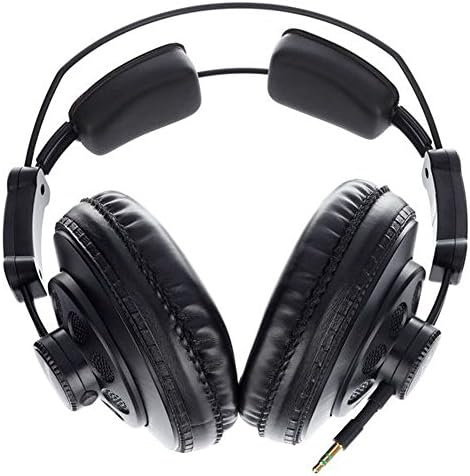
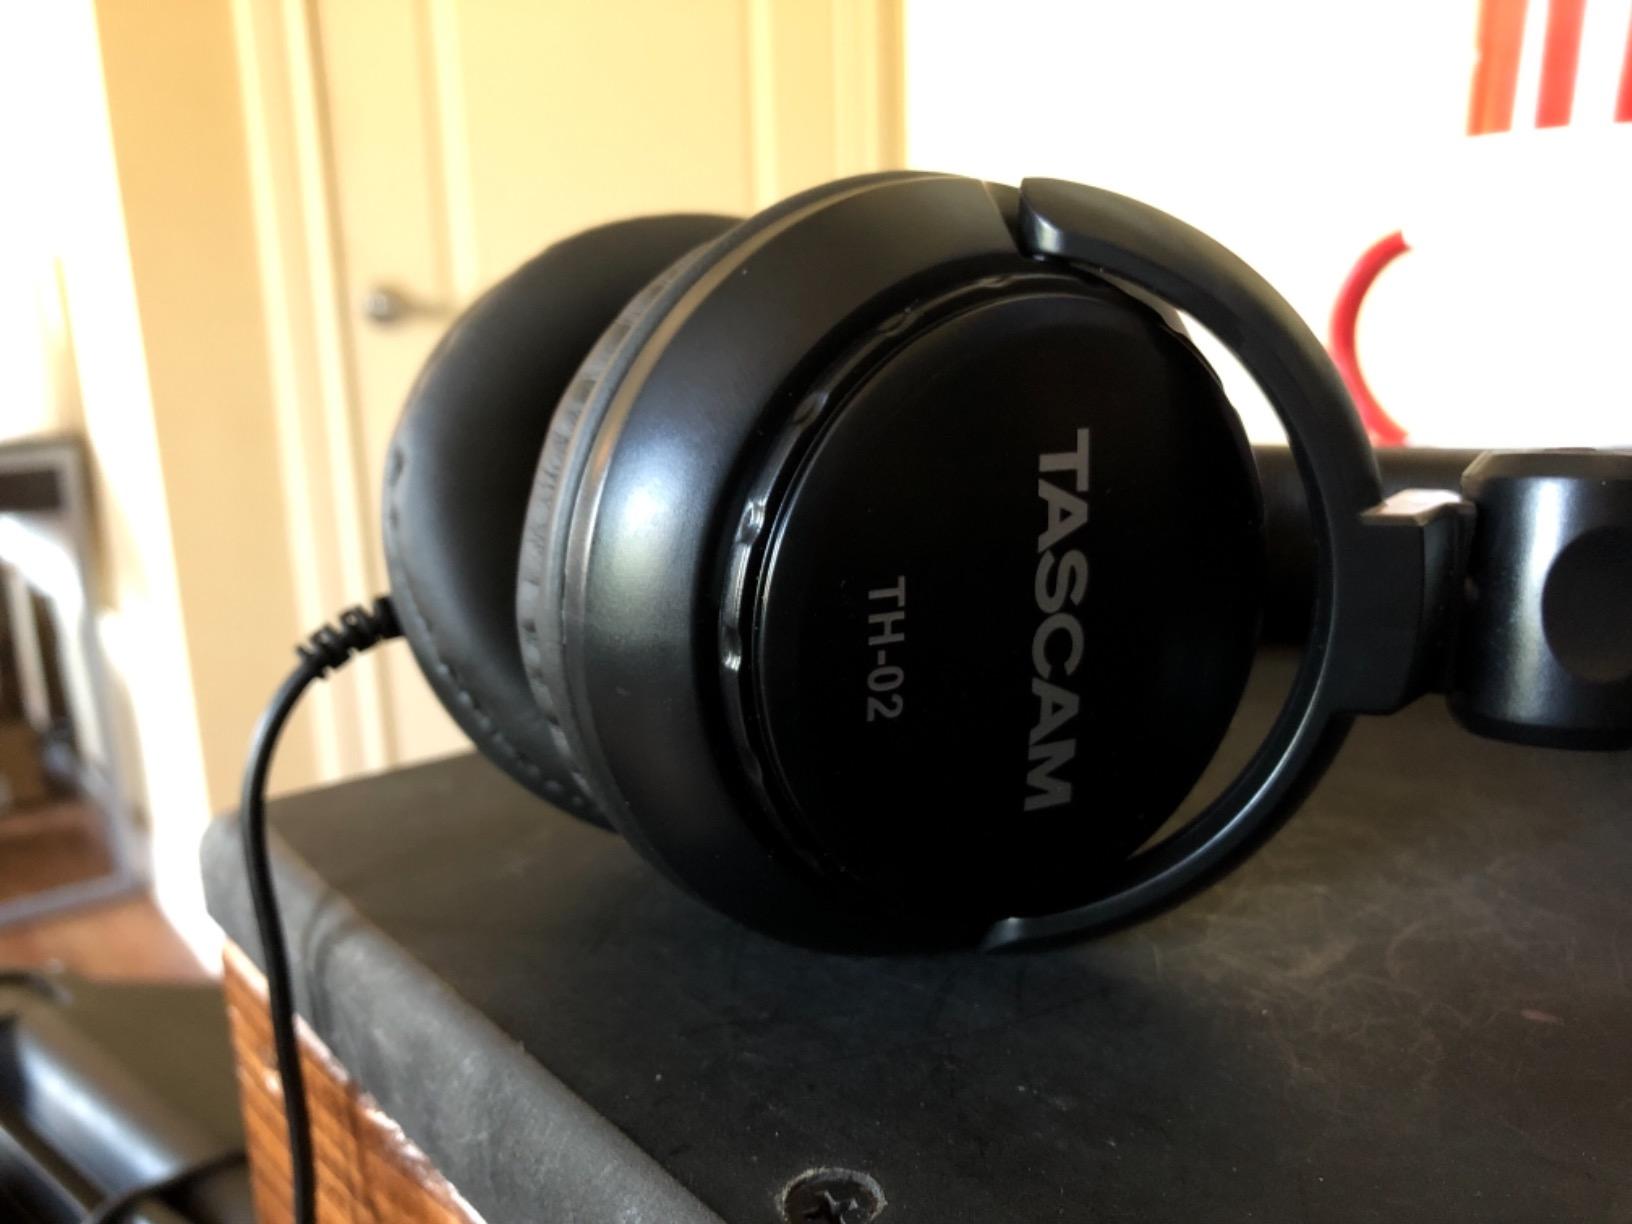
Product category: headphones
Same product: no